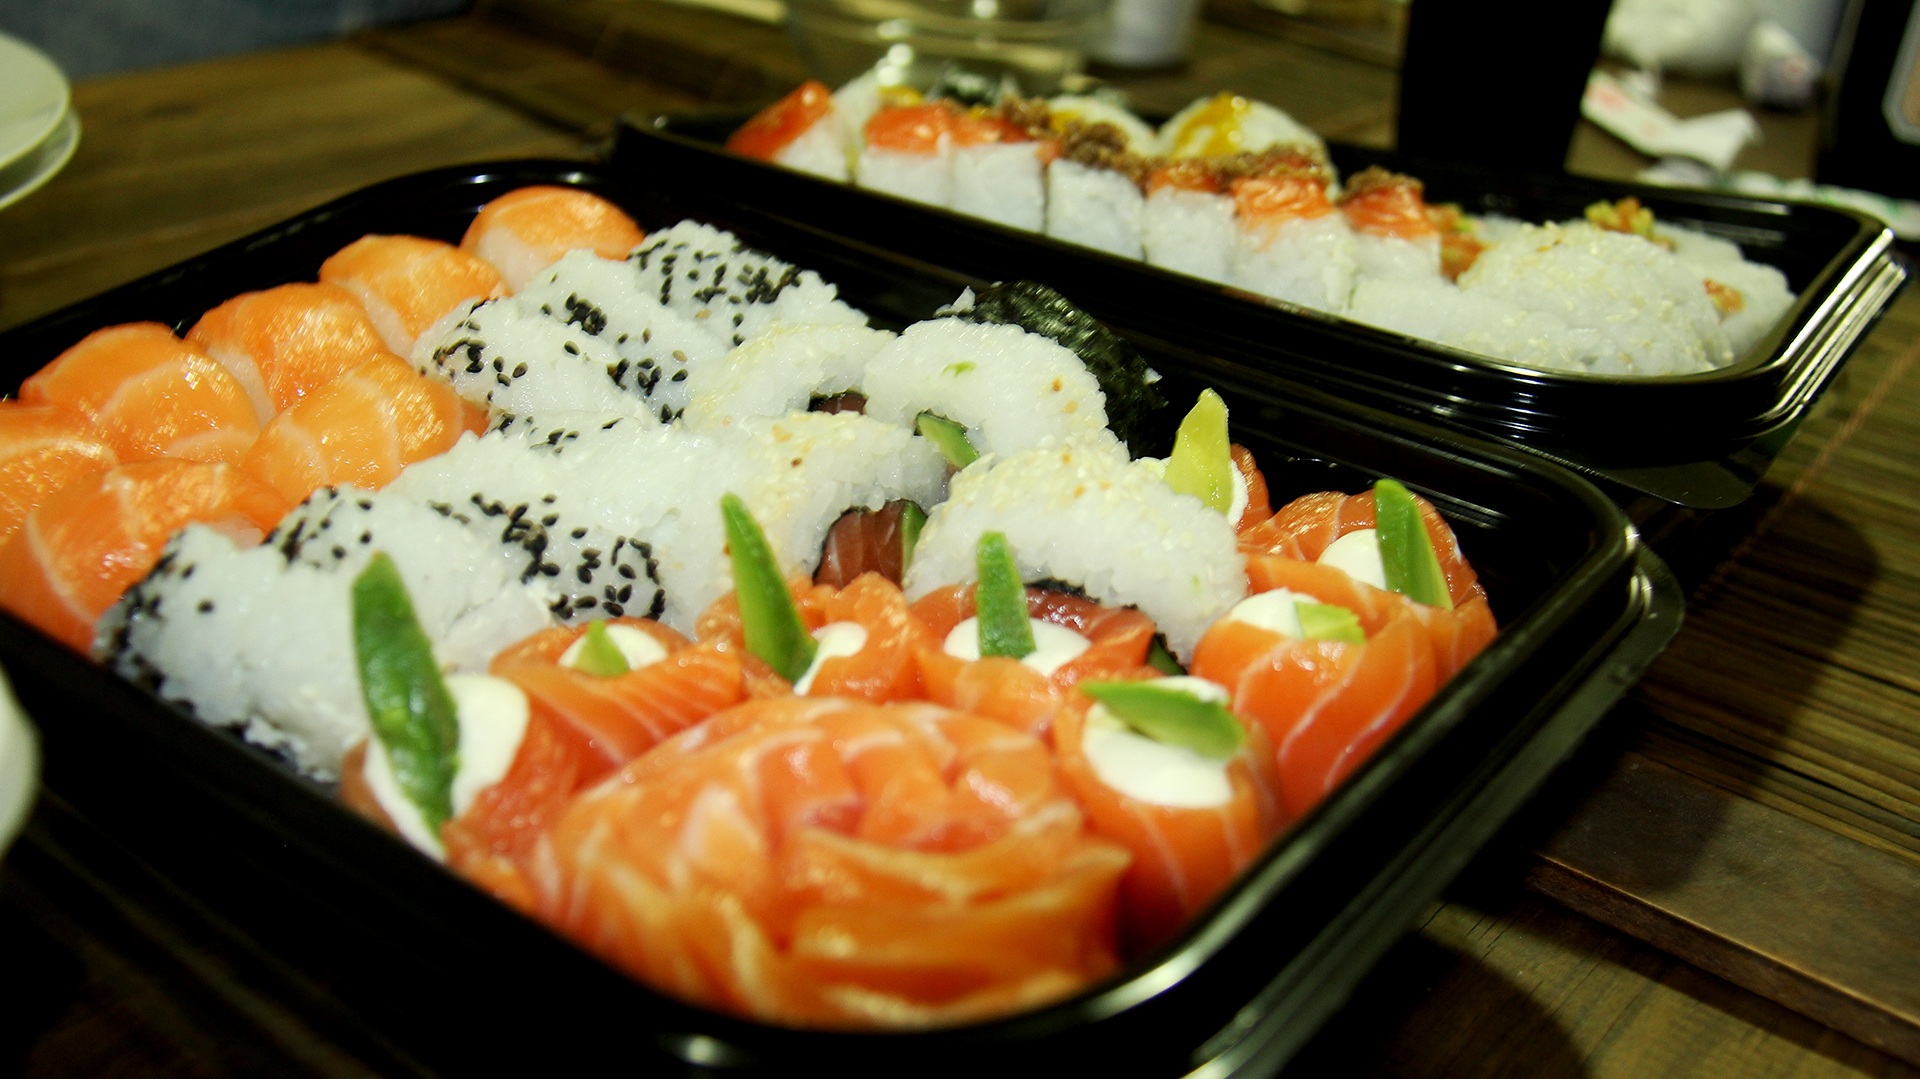
dish, meal, food, fish, cuisine, delicious, rice, buffet, asian food, sushi, hors d oeuvre, japanese cuisine, california roll